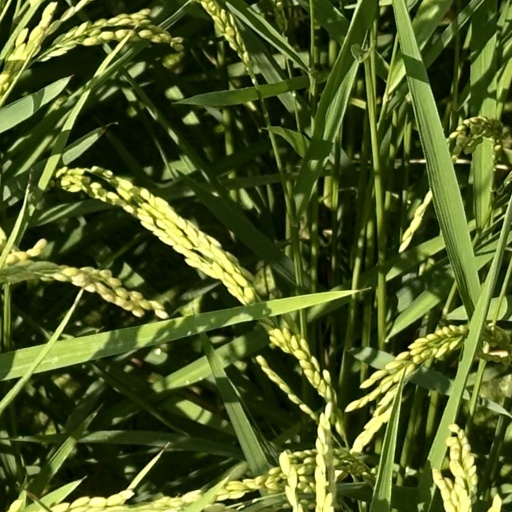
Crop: rice